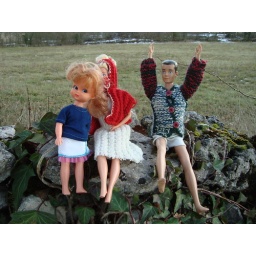
we're walking in the country with a little girl and i decided to take a doll family portrait...